Lakshmi N. Menon

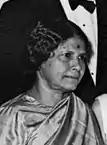

Lakshmi N. Menon (29 March 1899 – 30 November 1994) was an Indian freedom fighter and politician. She was Minister of State from 1962 to 1966. As delegate she held a speech at the United Nations General Assembly in December 1948 at the adotion of the Universal Declaration of Human Rights.